Borylene

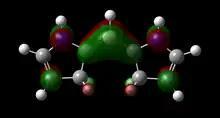
Bis(CAAC)BH HOMO.

Bonding in these complexes is quite similar to that in mono-Lewis base compounds. At least one π-acceptor ligand is present in all known examples of these compounds, and the B-L bond strength tends to scale with the π-acidity of the Lewis base. Low-energy σ-donation orbitals from the base to boron are present in these compounds, and the π-interaction from boron's lone pair to the Lewis base serves as the HOMO. Calculated electronic structure for a number of borylene complexes were compared with their isoelectronic homologues: carbone complexes (CL) and nitrogen cation complexes ((N)L).